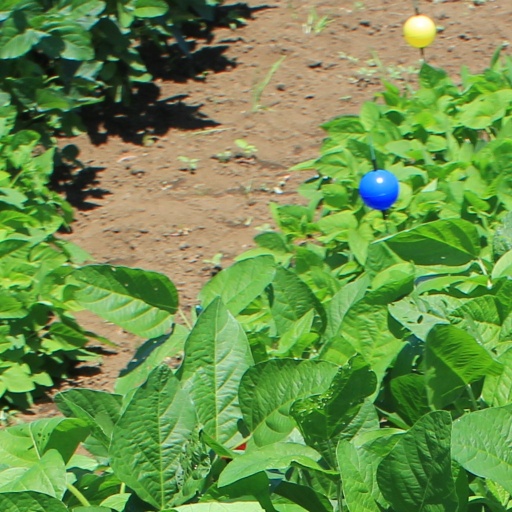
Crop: soybean